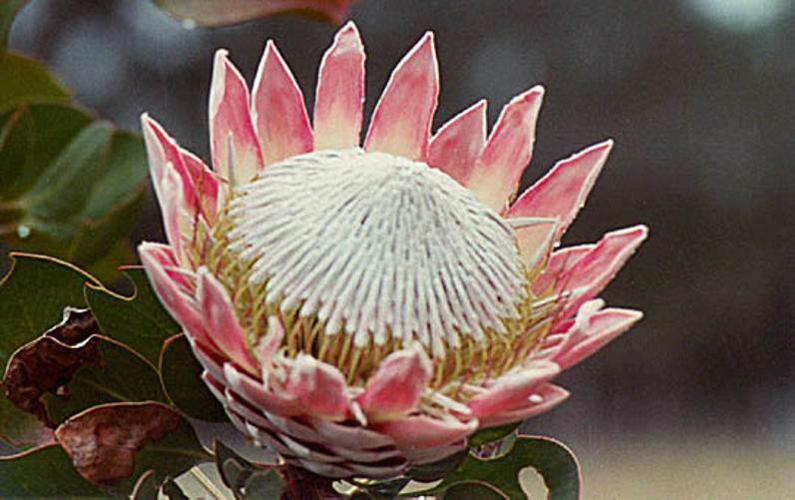
Flower: king protea